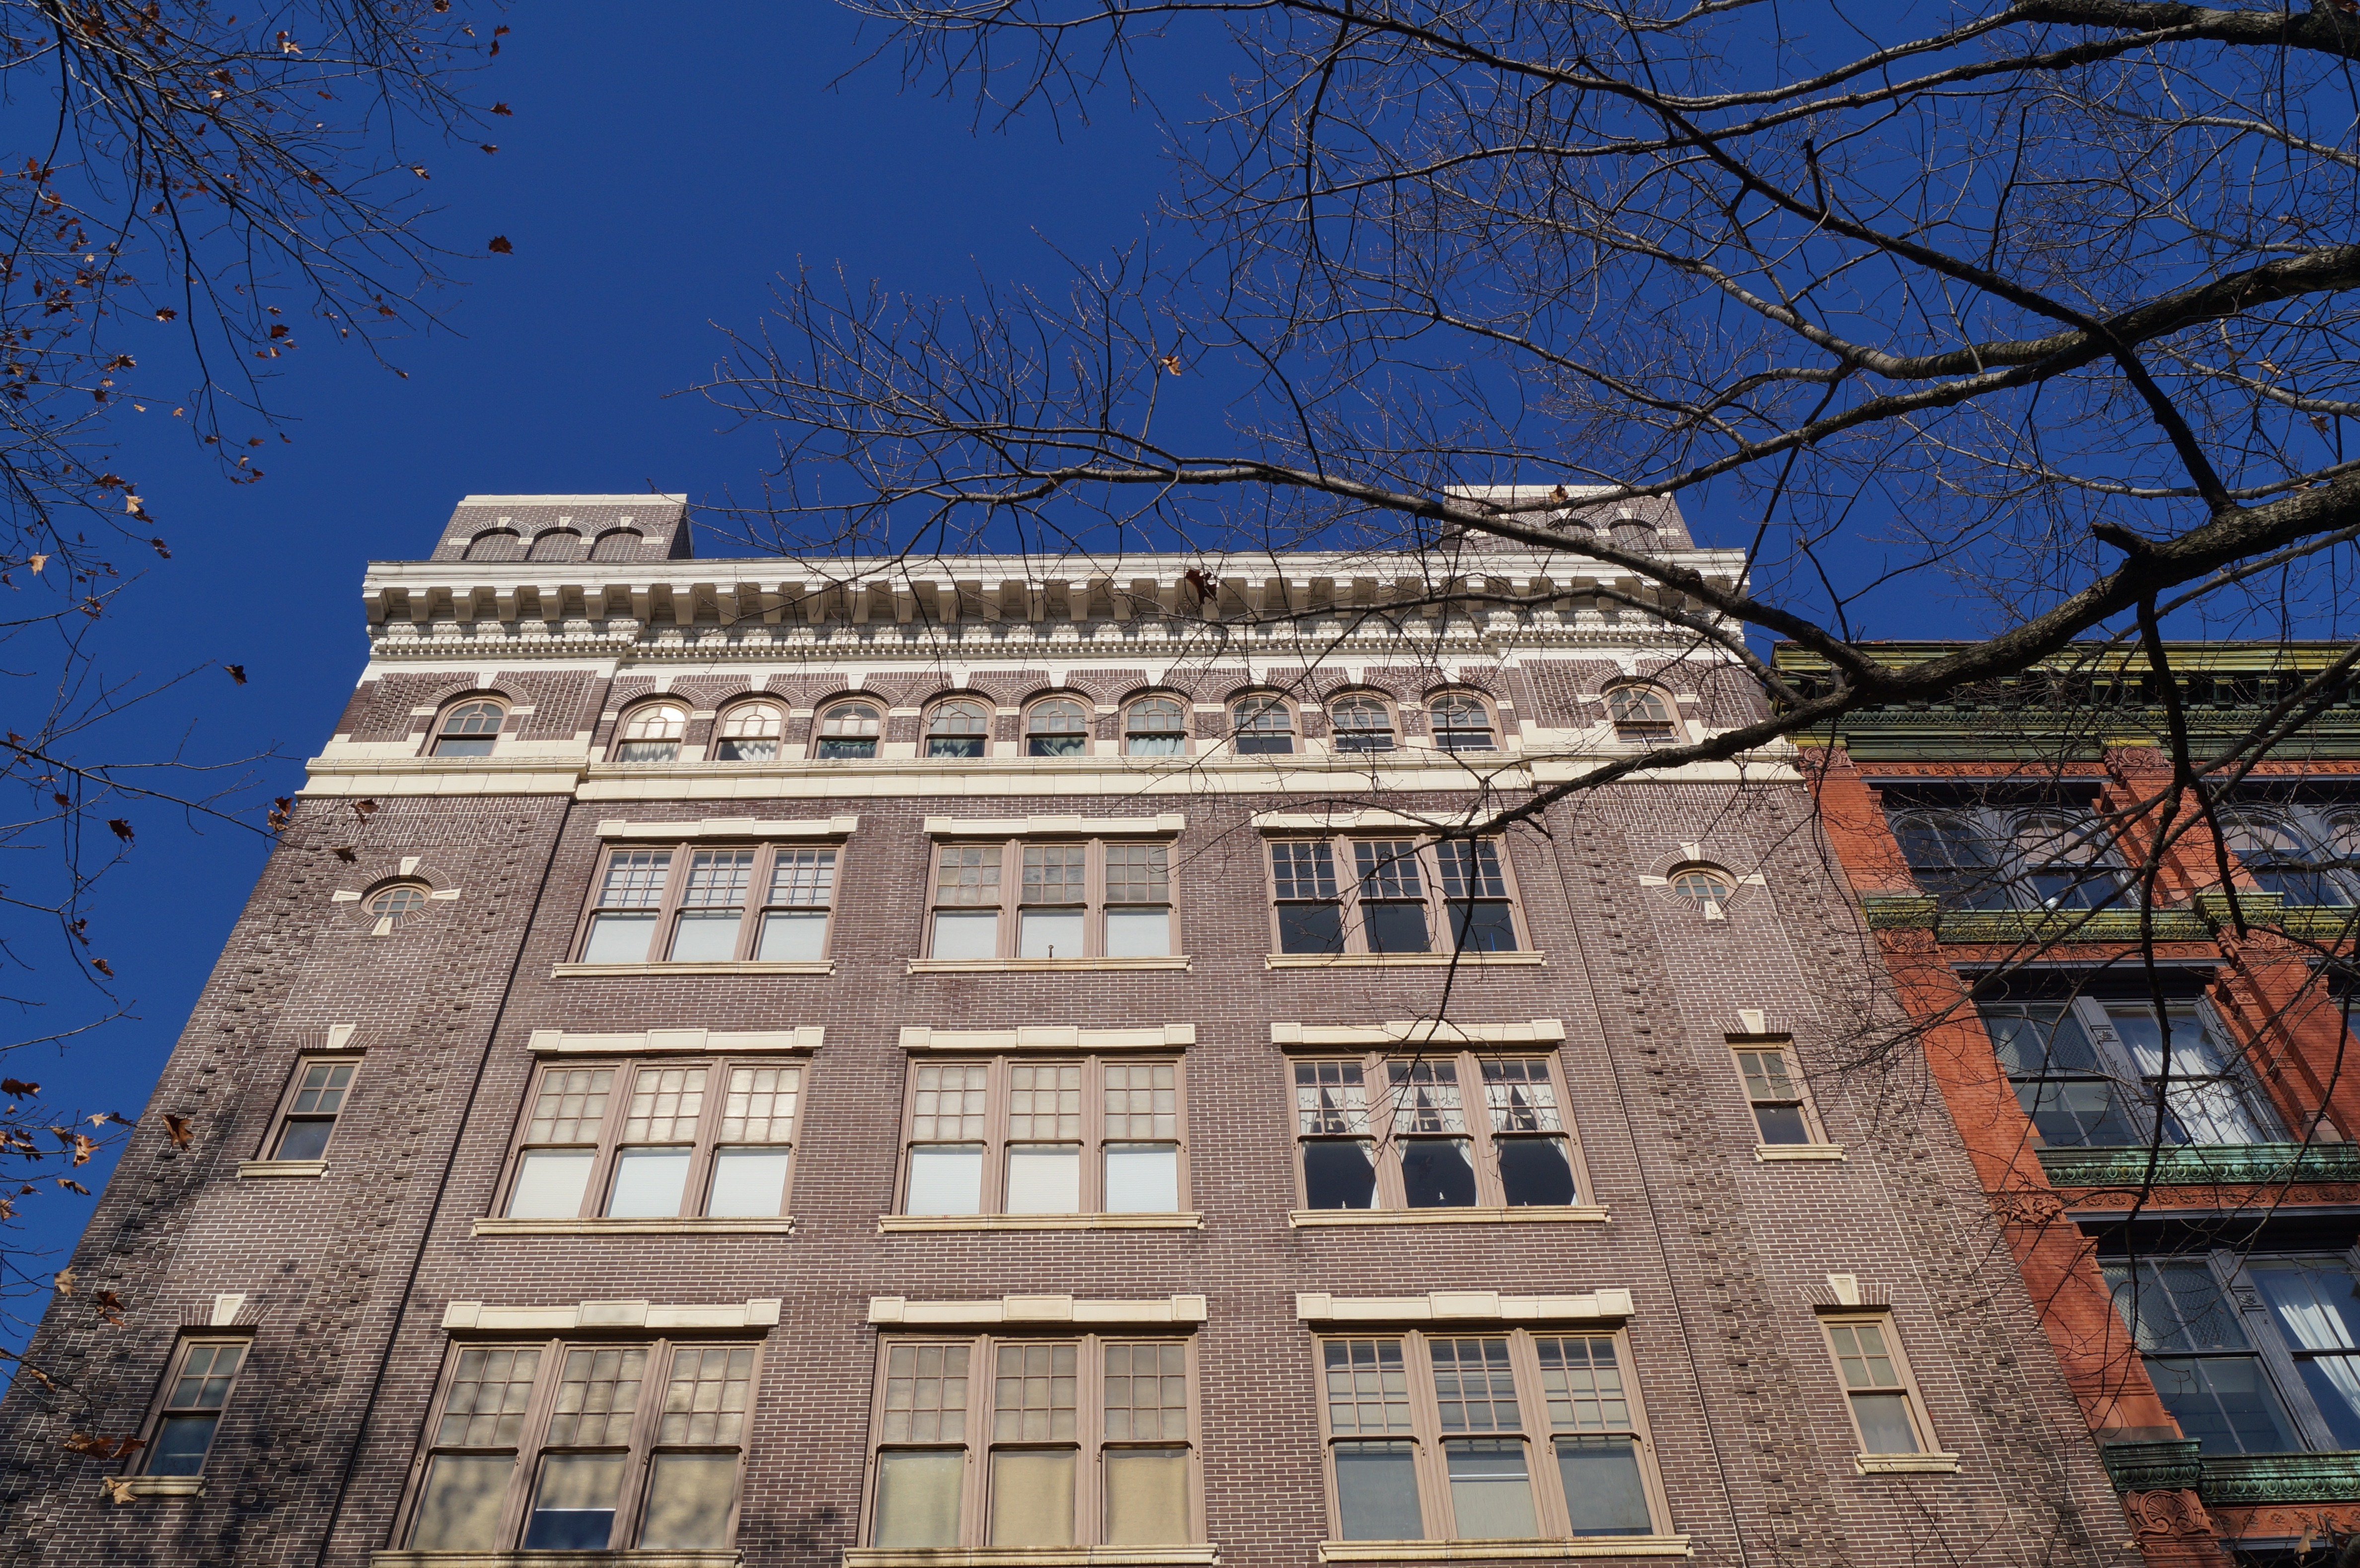
architecture, skyline, house, city, skyscraper, urban, cityscape, downtown, facade, tower block, buildings, pennsylvania, estate, philadelphia, neighbourhood, urban area, residential area